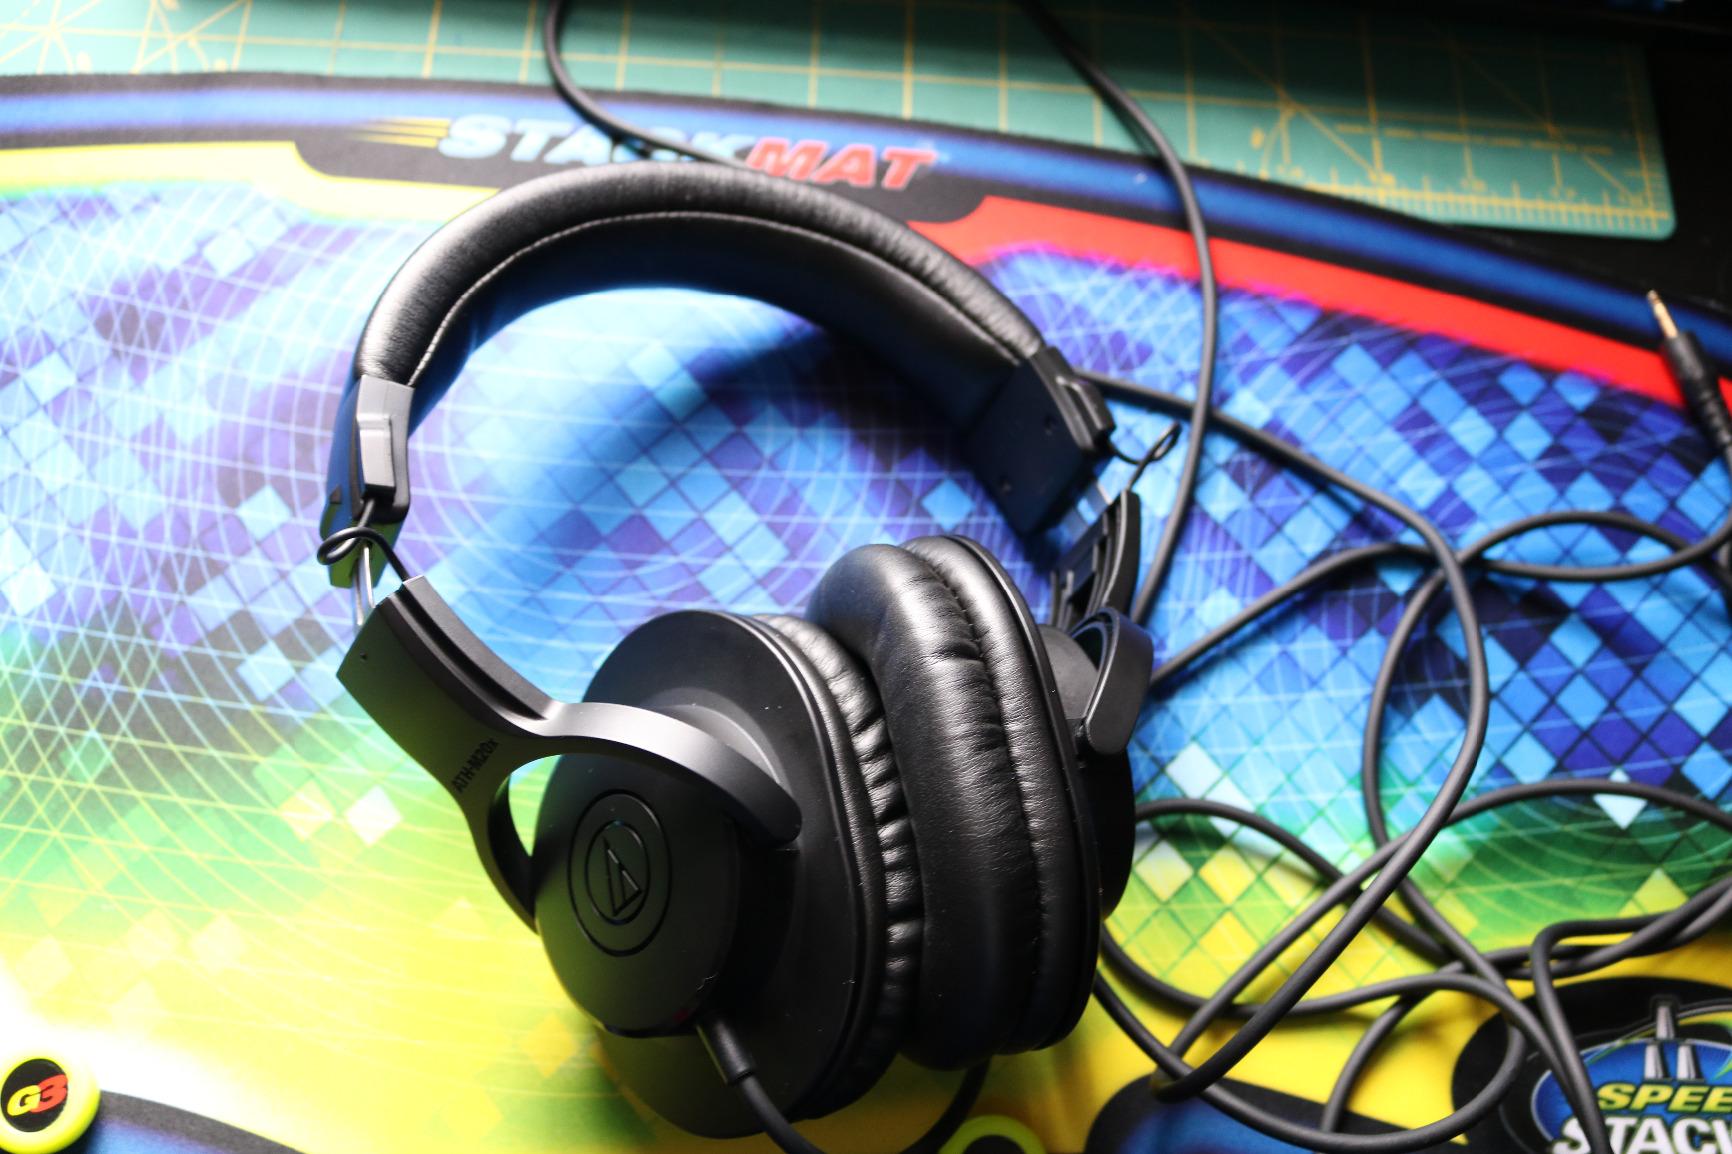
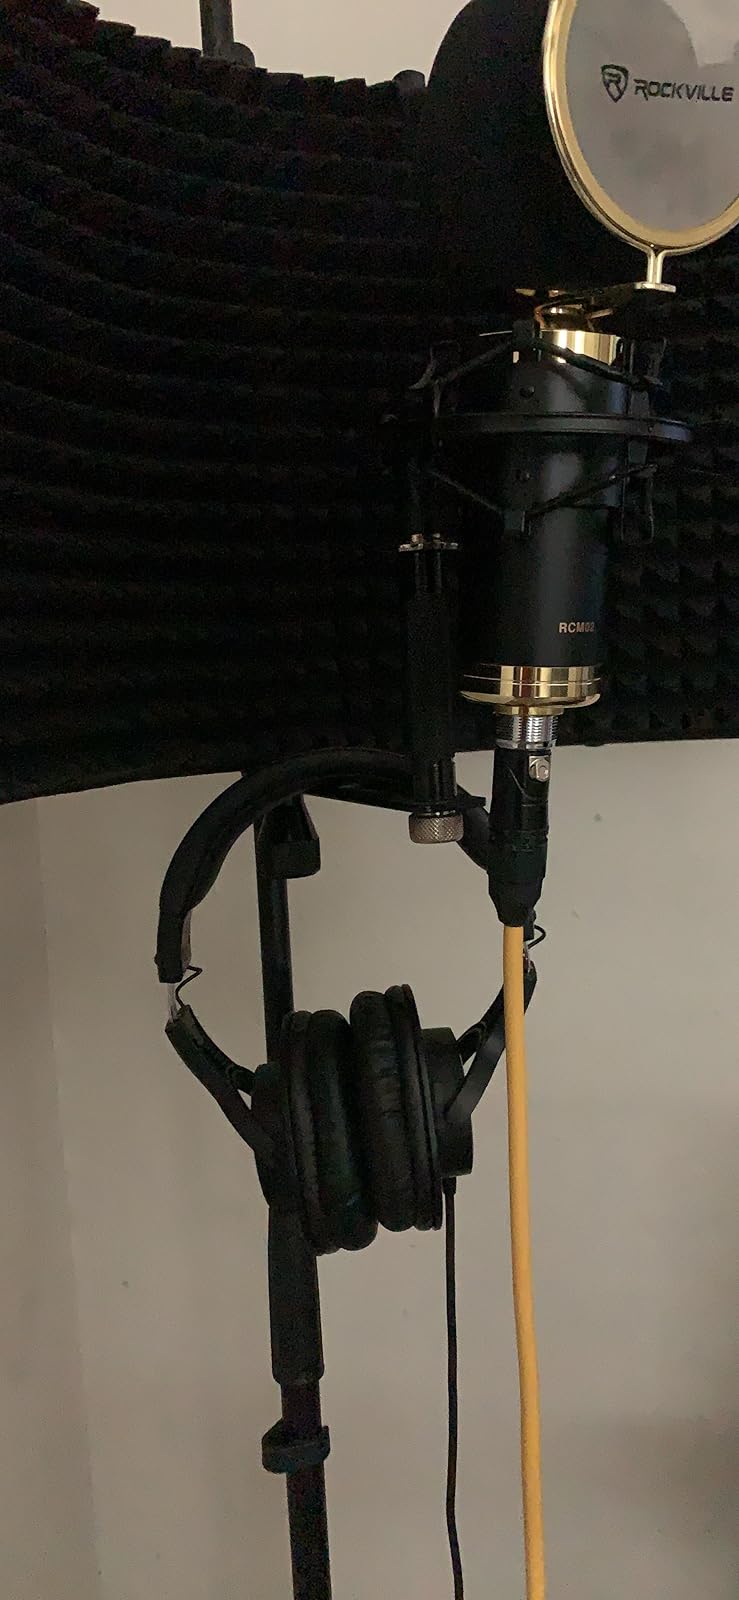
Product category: headphones
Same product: yes